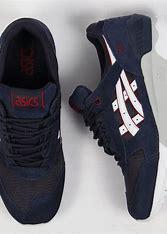
Brand: Asics
Model: Gel Respector